Nabonidus

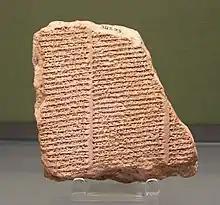
The Verse Account of Nabonidus, a biased document written about Nabonidus's reign, probably in the reign of Cyrus the Great

The history of this period is poorly known and cannot be reconstructed in great detail, on account of a lack of sources. Entries in several royal chronicles for this period are completely, or nearly completely, missing. According to the Verse Account of Nabonidus, a biased document probably written in the reign of Cyrus the Great (who ultimately deposed Nabonidus), Nabonidus conducted extensive building work at Tayma, fortifying it with new walls, embellishing it with new buildings and constructing a royal palace similar to, but likely considerably smaller than, his royal palace at Babylon, essentially rebuilding the city in a Babylonian fashion. Modern archaeological excavations at Tayma has revealed that the city underwent considerable expansion during the 6th century, including the construction of an extensive irrigation system. Some motifs on some of the ruins point towards a clear Babylonian influence, such as an offering table with a crescent, a star and a winged disk (reminiscent of religious motifs in Babylonia).